Eugene Mortimer Baker

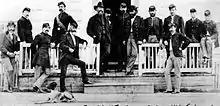
Eugene Baker, ninth from left, pictured with other soldiers and officers stationed at Fort Ellis. Photo by Mr. William Henry Jackson in 1871.

Eugene Mortimer Baker (July 7, 1837 – December 19, 1884) was a major in the United States Army, and served as an officer in the 2nd Cavalry Regiment in the Western Territories of the United States. He is most known for his role in the Marias Massacre in early 1870 and from the lack of discipline he faced following the event.